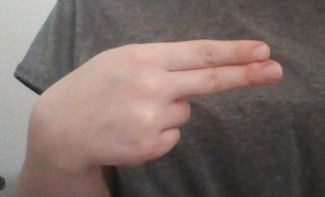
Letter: ain